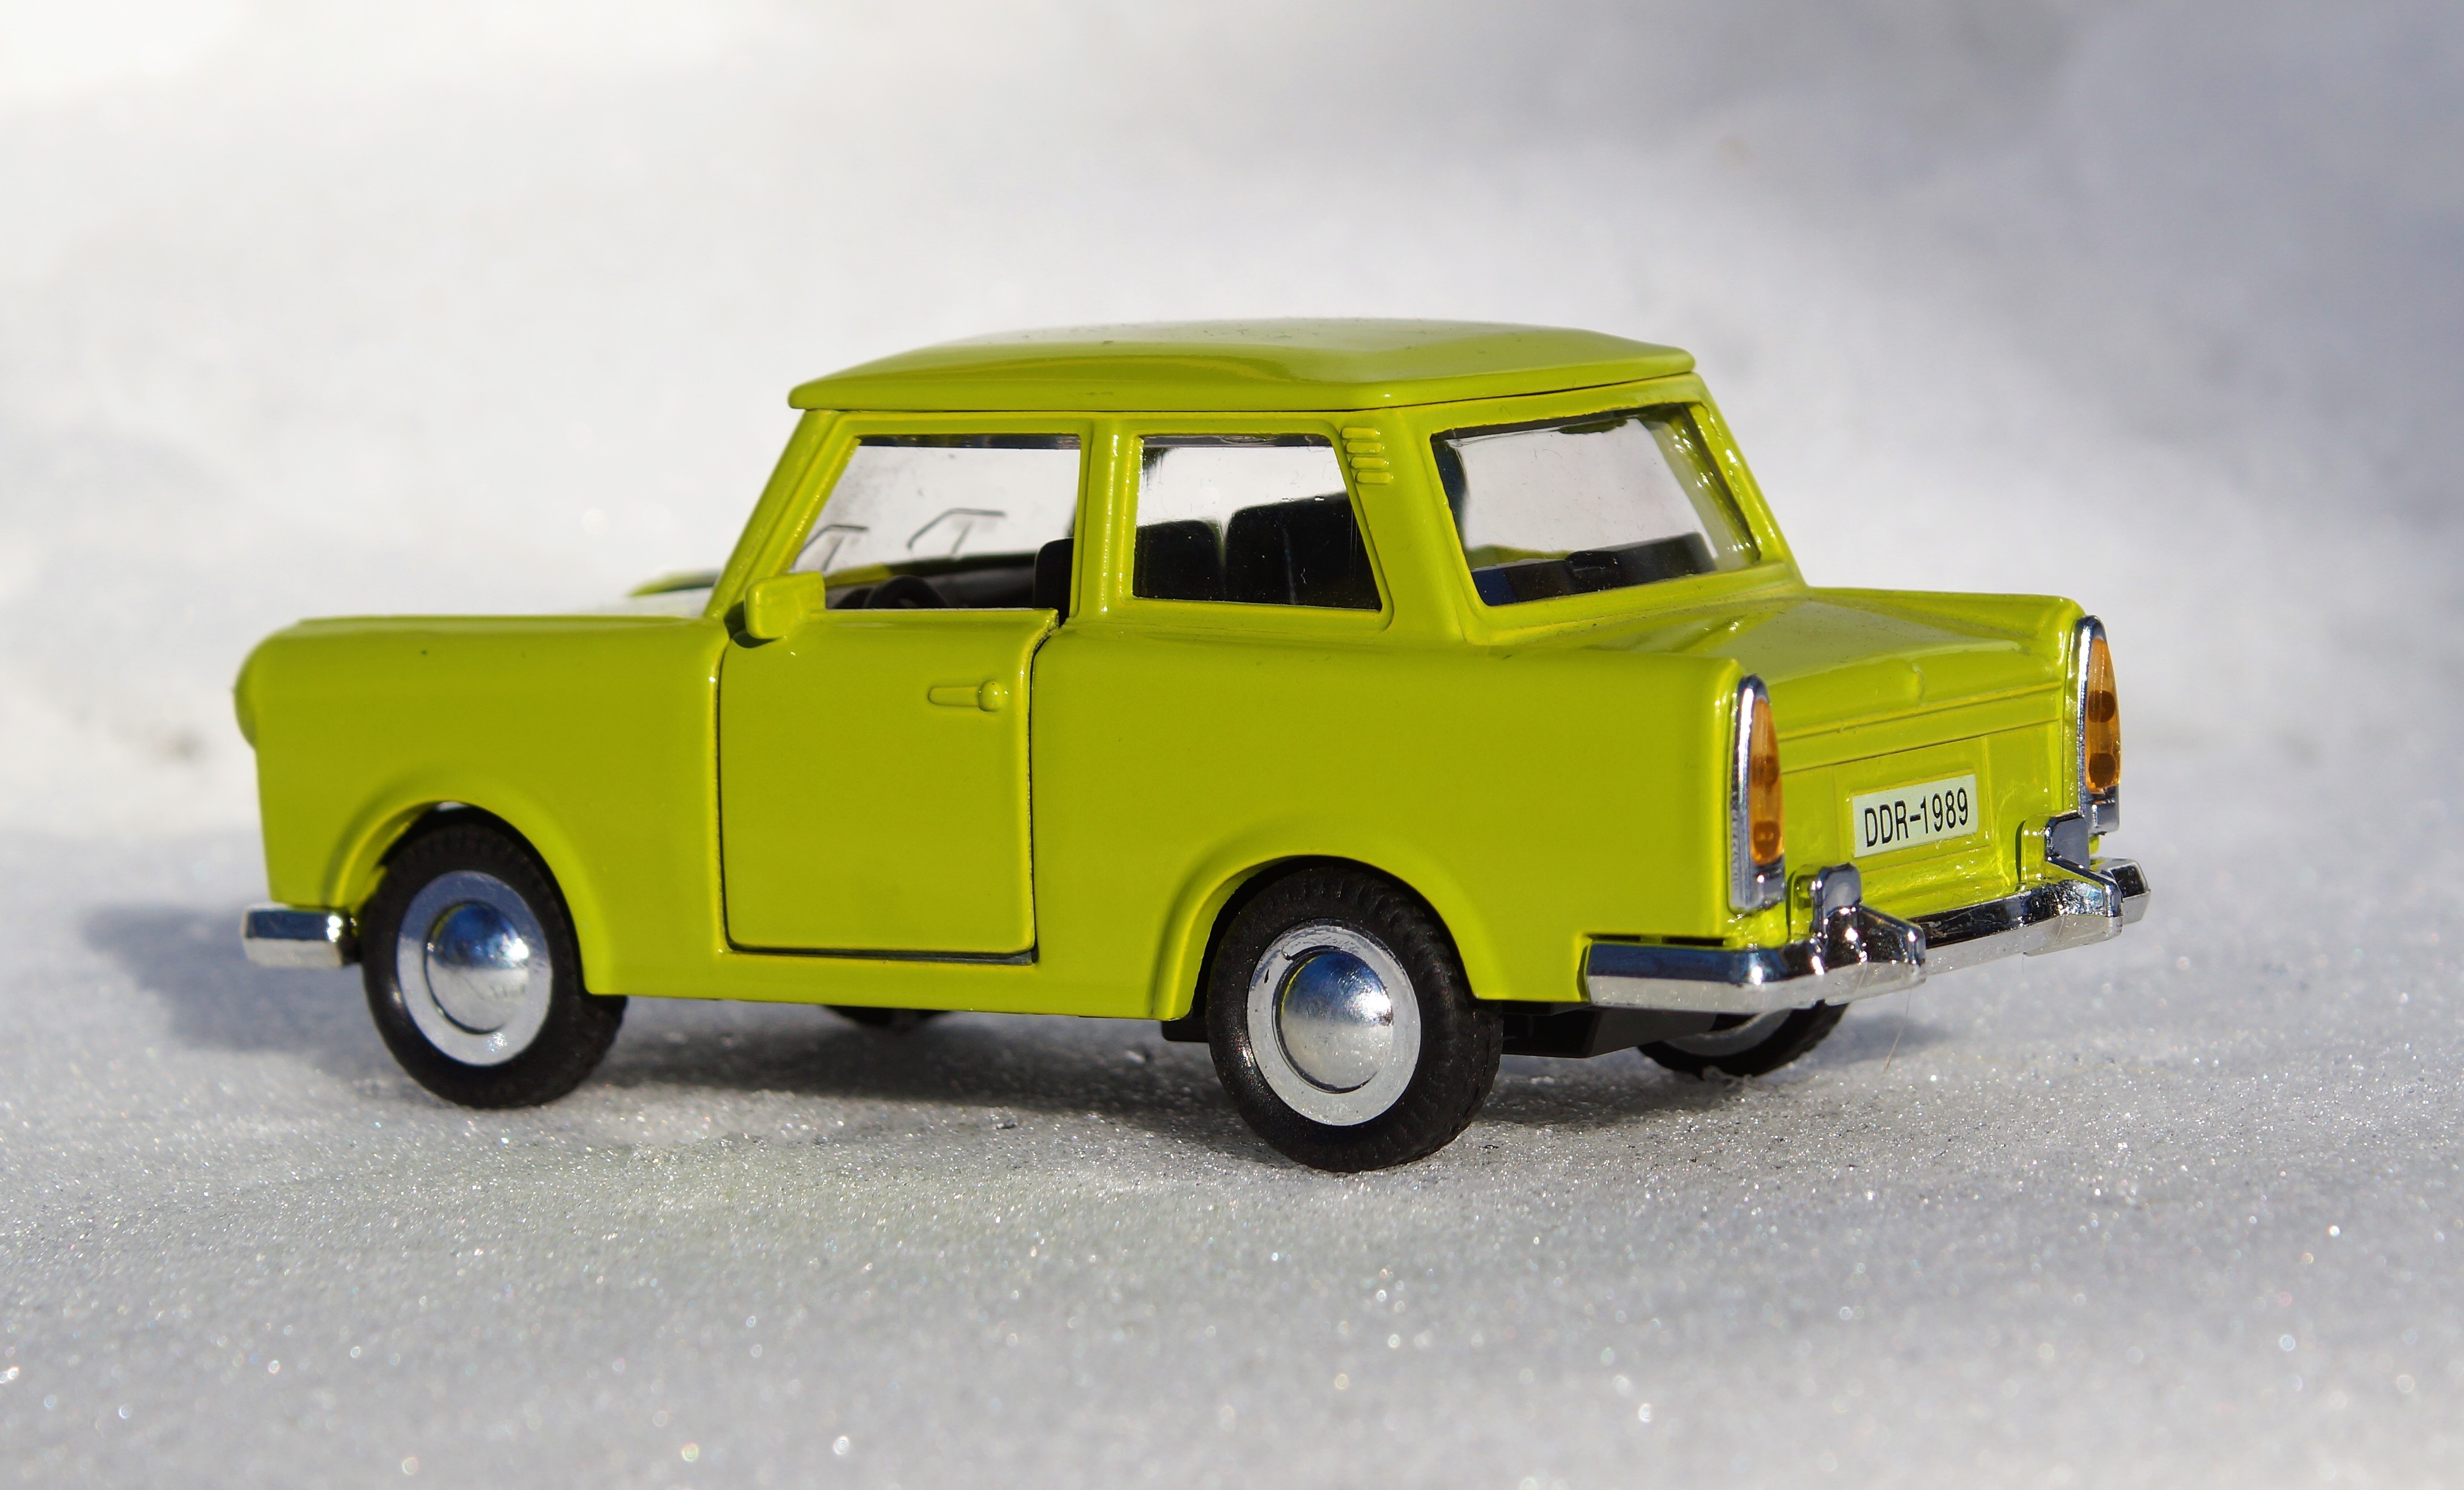
car, vehicle, auto, automotive, satellite, vintage car, sedan, oldtimer, classic, ddr, trabi, antique car, model car, east germany, land vehicle, trabant 601, trabbi, automobile make, compact car, family car